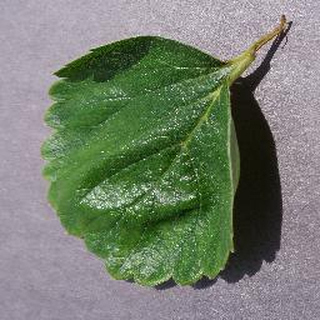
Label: healthy_strawberry